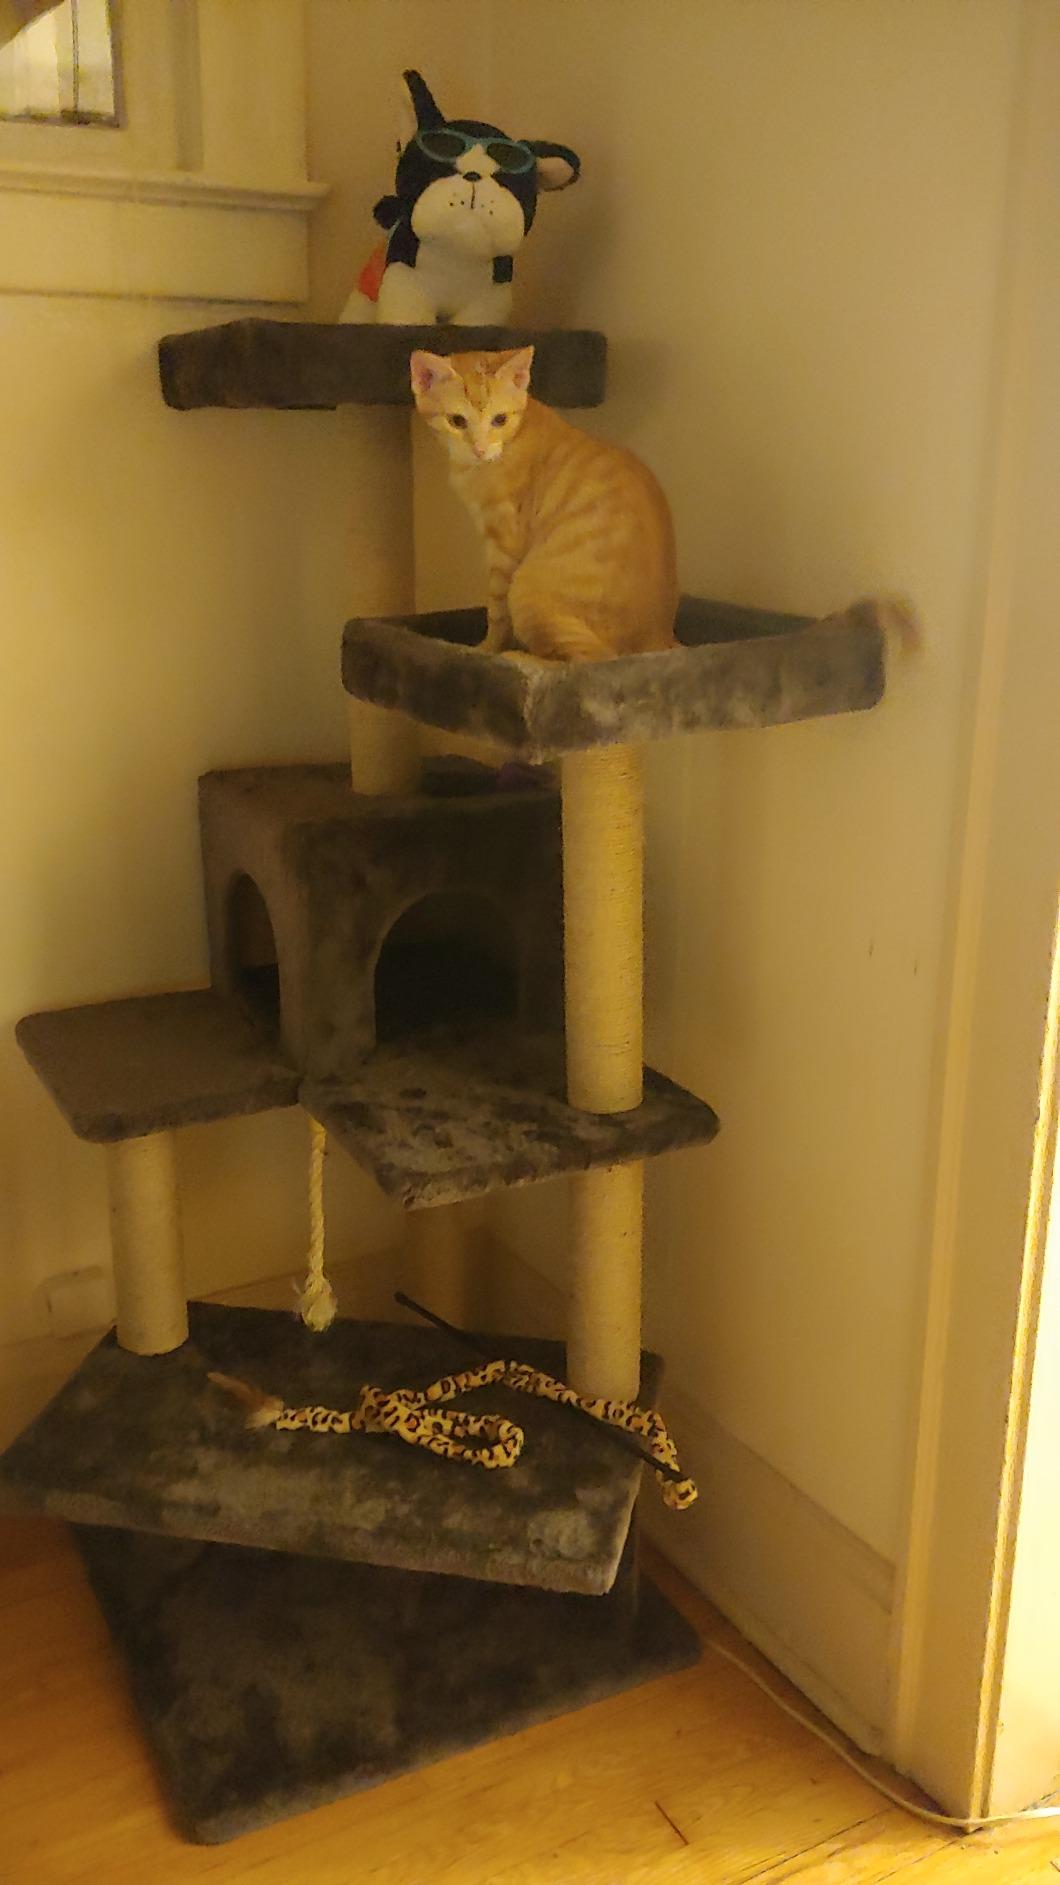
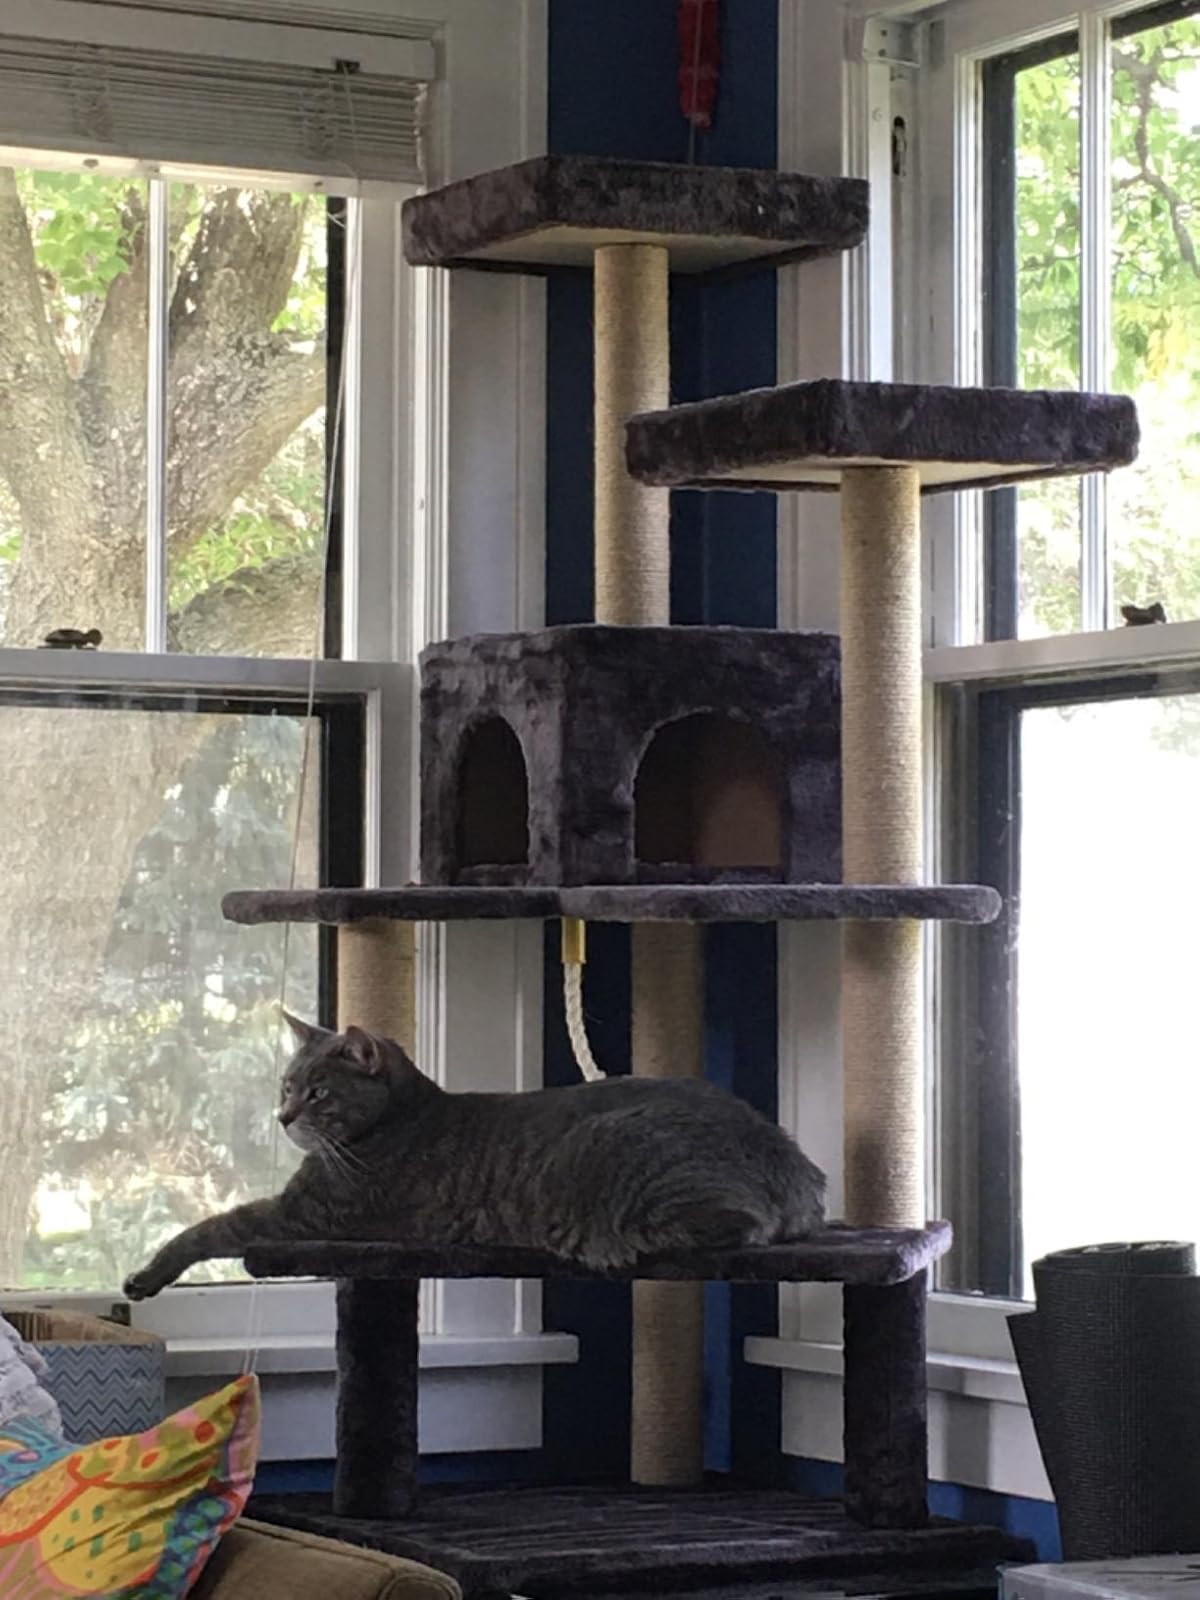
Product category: items_cat tree
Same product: yes